India national football team at the Olympics

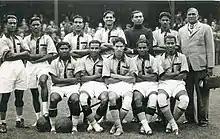
Indian team at 1948 Olympics, Talimeren Ao at the centre of first row, goalscorer Sarangapani Raman next to Ao and coach Balaidas Chatterjee to the extreme right.

The Indian team was acknowledged and appreciated by the crowd for their good sportsmanship. "The French had been given a run for their money – and that, too, by the barefooted Indians!", the British media reported. At a press conference, shortly after the match, the Indians were asked why they played barefooted. The Indian captain Talimeren Ao said, "Well, you see, we play football in India, whereas you play BOOTBALL!". This was applauded by the British and the next day Ao's comment was in the headlines of London's newspapers.